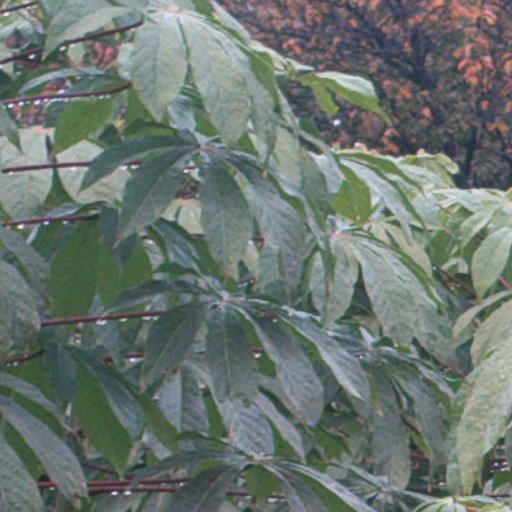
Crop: cassava